Costa Rica

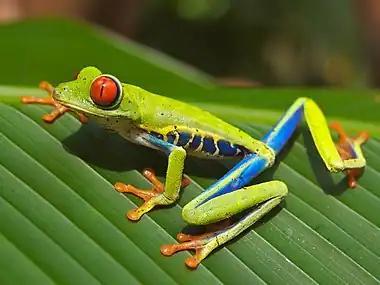
Red-eyed tree frog ("Agalychnis callidryas")

Despite its size, Costa Rica is one of the countries with the greatest biodiversity in all of Latin America.